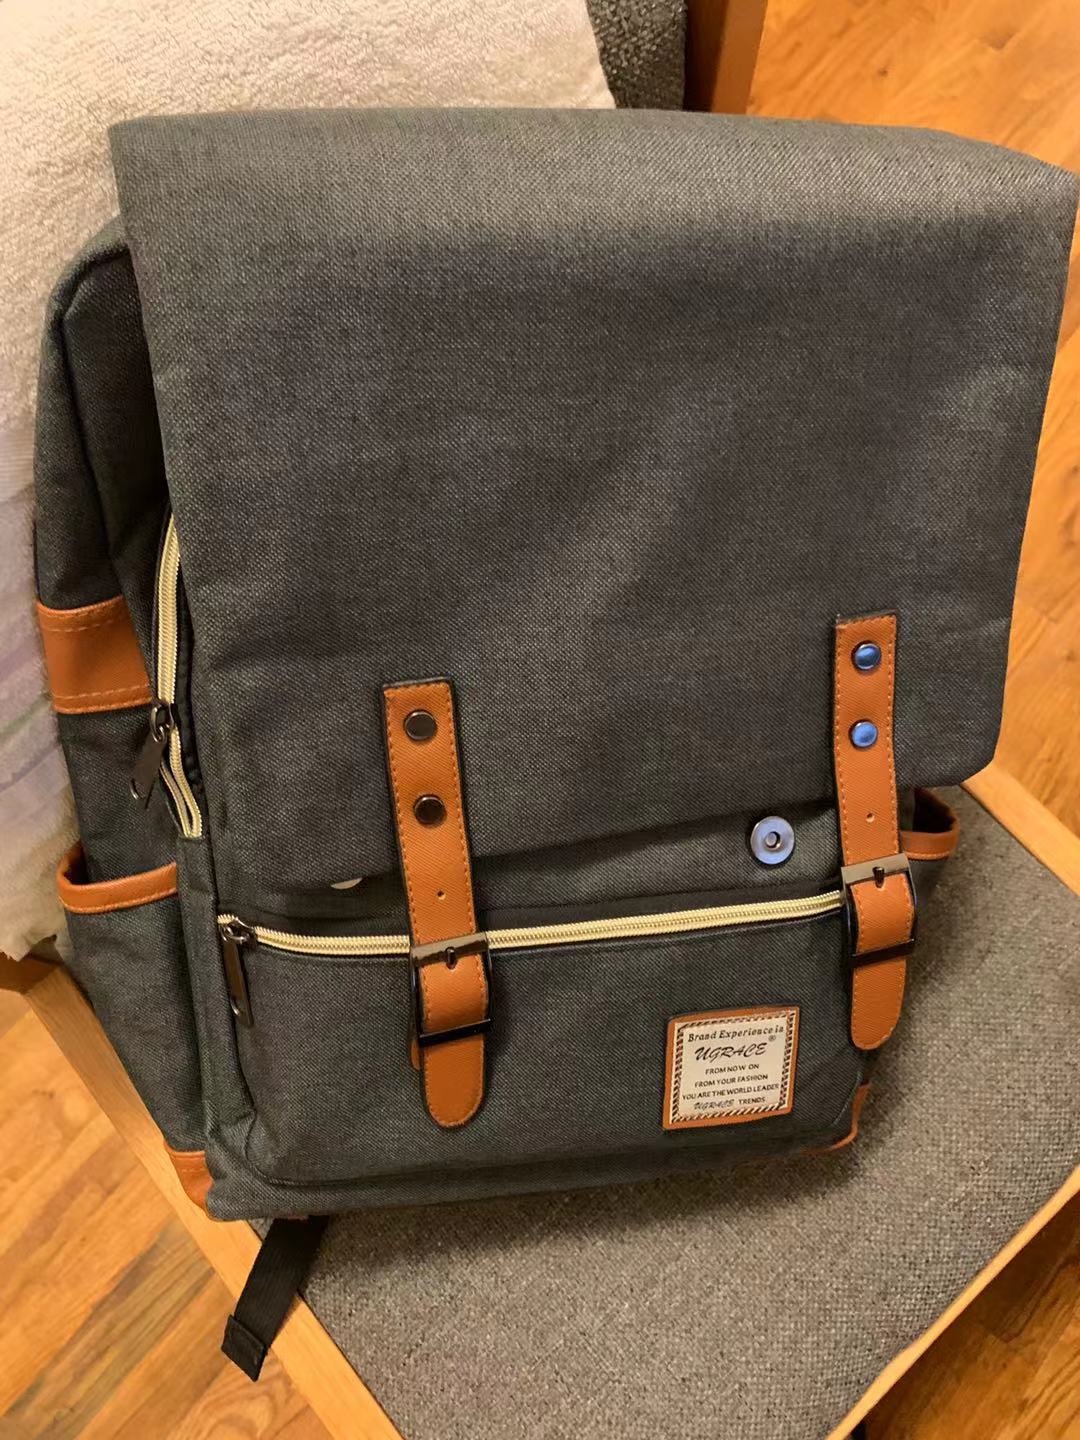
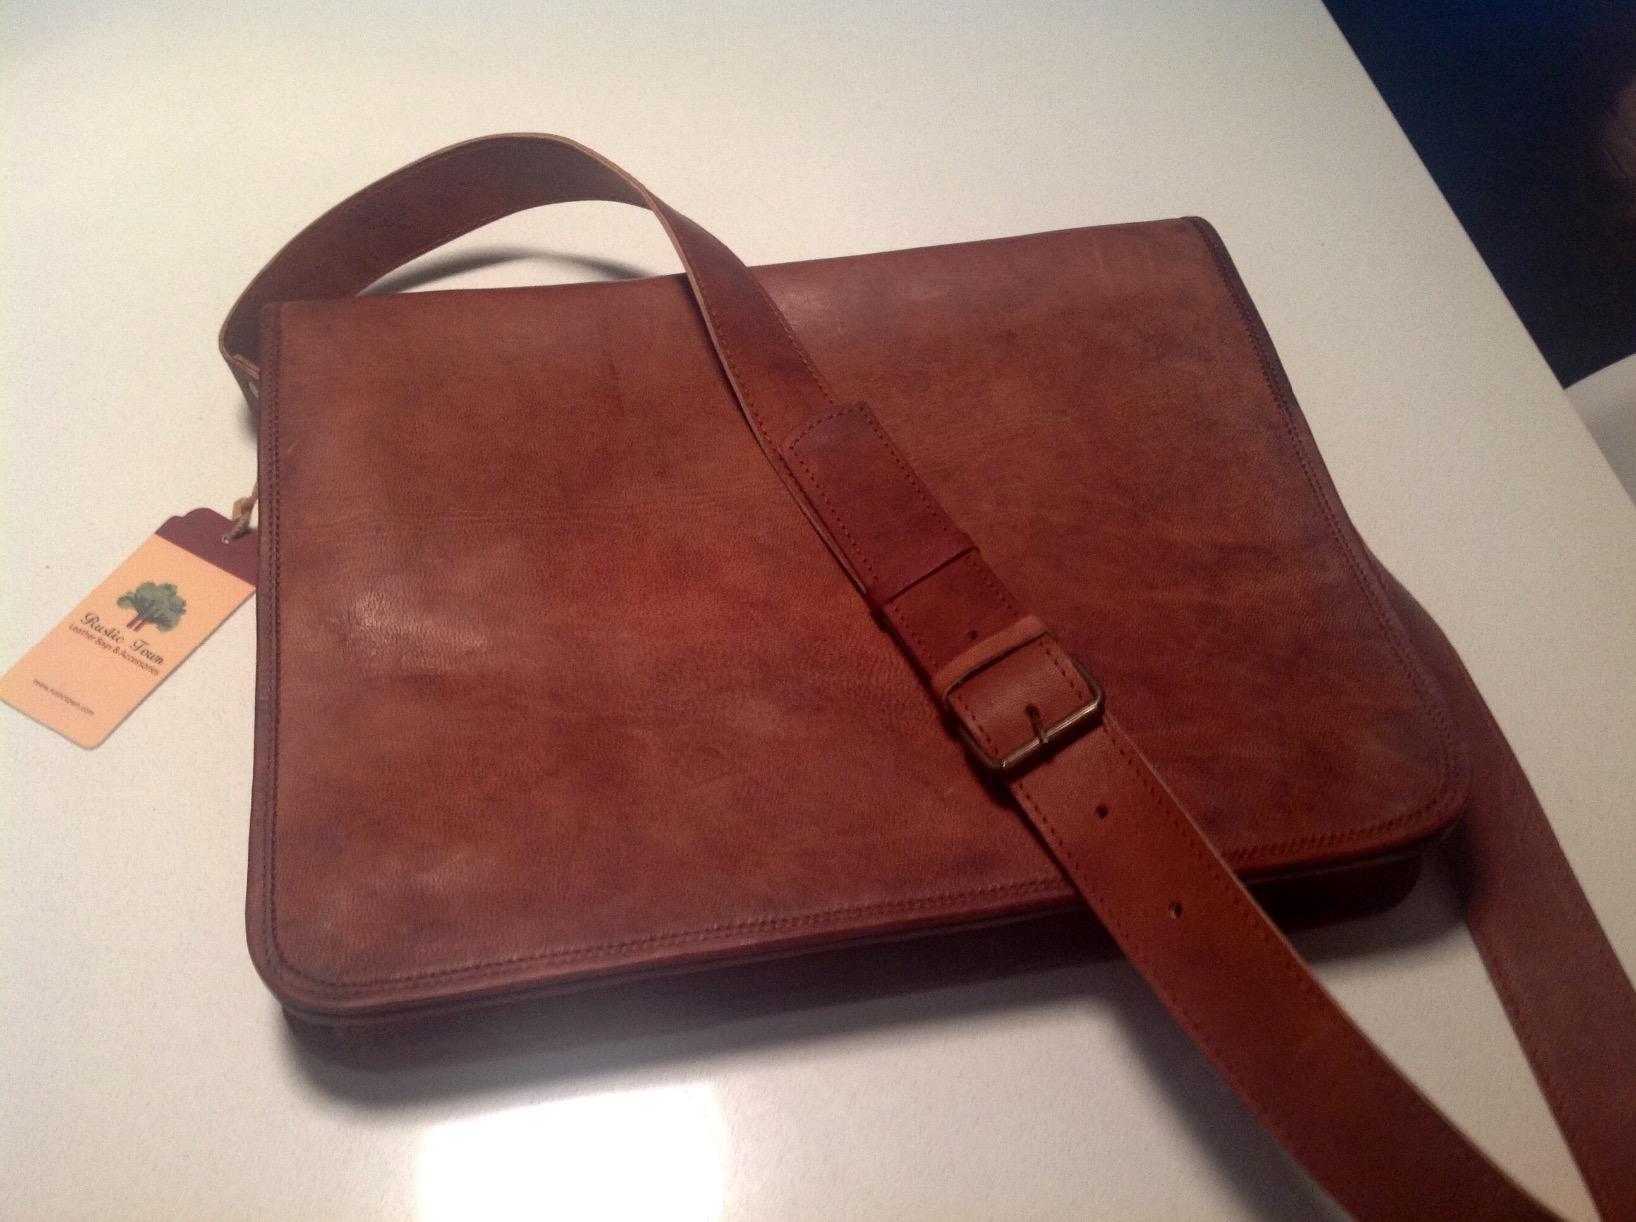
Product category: bag
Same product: no